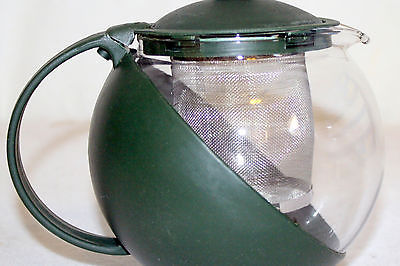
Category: kettle